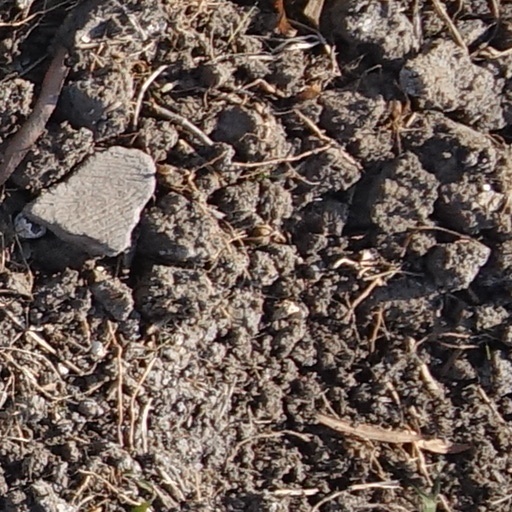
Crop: wheat